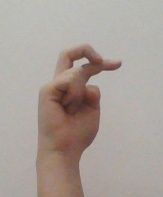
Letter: zay